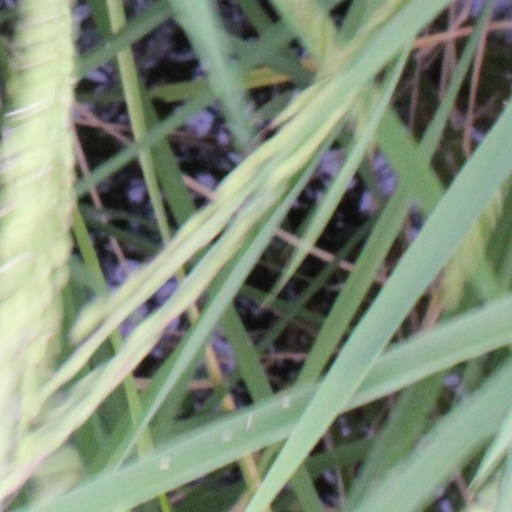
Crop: rice